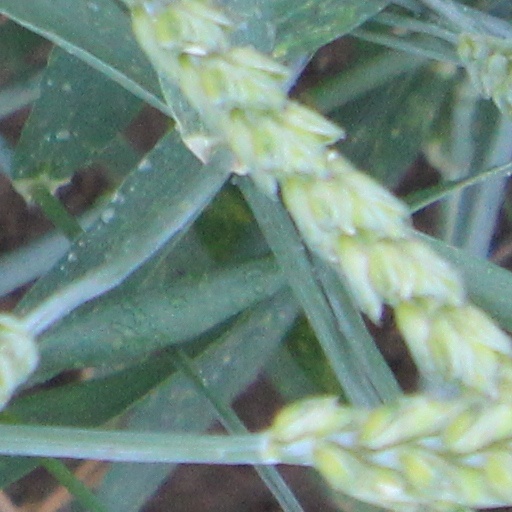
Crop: wheat